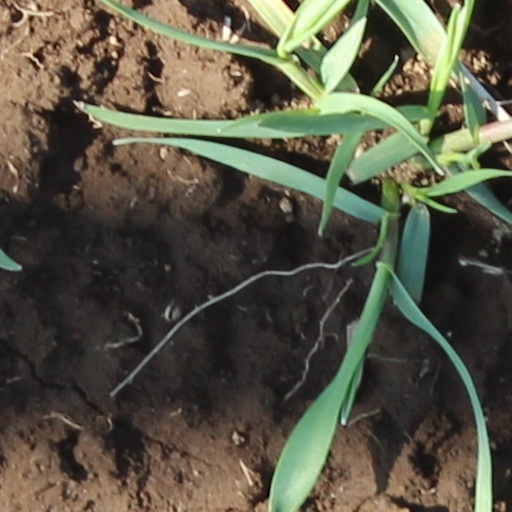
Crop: wheat